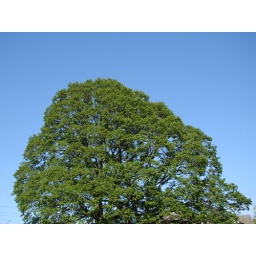
I love spring green and thought it looked really good against the beautiful blue sky.